Purple Point-Stehekin Ranger Station House

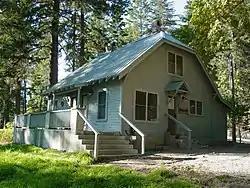
"Stehekin Ranger Residence, 2002"

The Purple Point-Stehekin Ranger Station House is a National Park Service ranger residence located in the Lake Chelan National Recreation Area of northern Washington. The building was built at Purple Point above Lake Chelan in the small, unincorporated community of Stehekin, Washington. It was originally constructed by the United States Forest Service to serve as the residence for the Stehekin District ranger. The Forest Service later converted it into a summer guard station. The building was transferred to the National Park Service in 1968 when the Lake Chelan National Recreation Area was established. The Purple Point-Stehekin Ranger Station House is listed on the National Register of Historic Places.